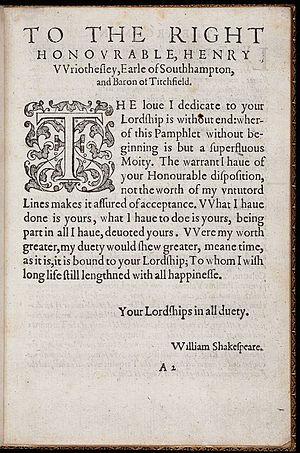
L'orthographe du nom de William Shakespeare a varié au fil du temps. Qu'il soit manuscrit ou imprimé, son nom n'a pas été systématiquement orthographié de façon unique durant sa vie. Après sa mort et jusqu'au XXᵉ siècle, le nom a été orthographié différemment selon les éditeurs.